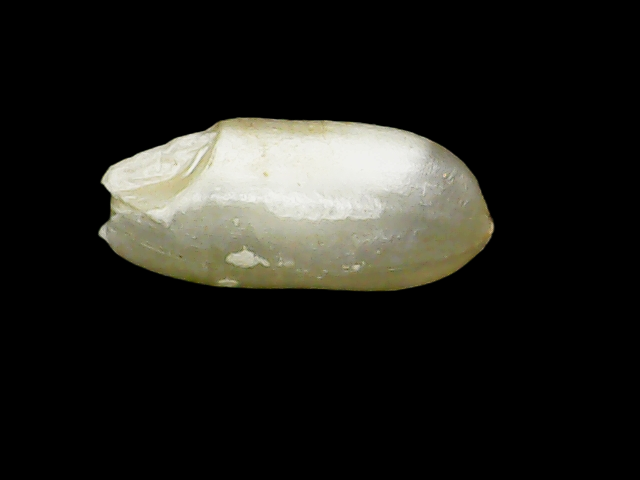
Rice variety: Binadhan8